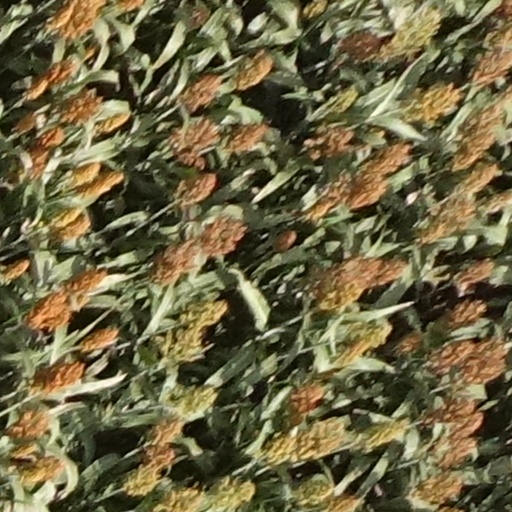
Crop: sorghum